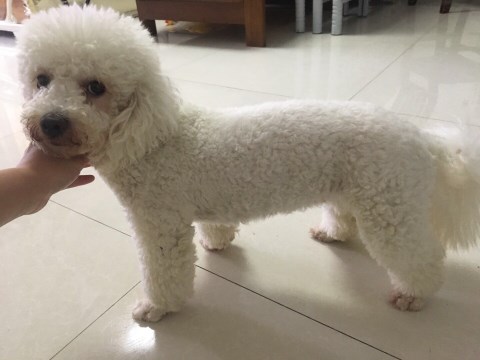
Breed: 3083-n000117-Bichon_Frise